Urban rail in the United Kingdom

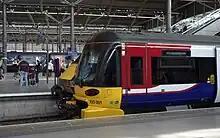
Leeds railway station

Exeter serves as the regional hub for rail transport in Devon. There are 8 suburban stations and two main-line stations within the city limits (Exeter St Davids and Exeter Central), with many more in the Greater Exeter area.